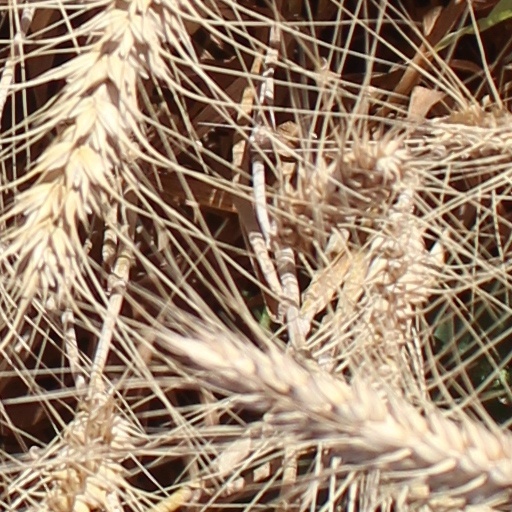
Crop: wheat